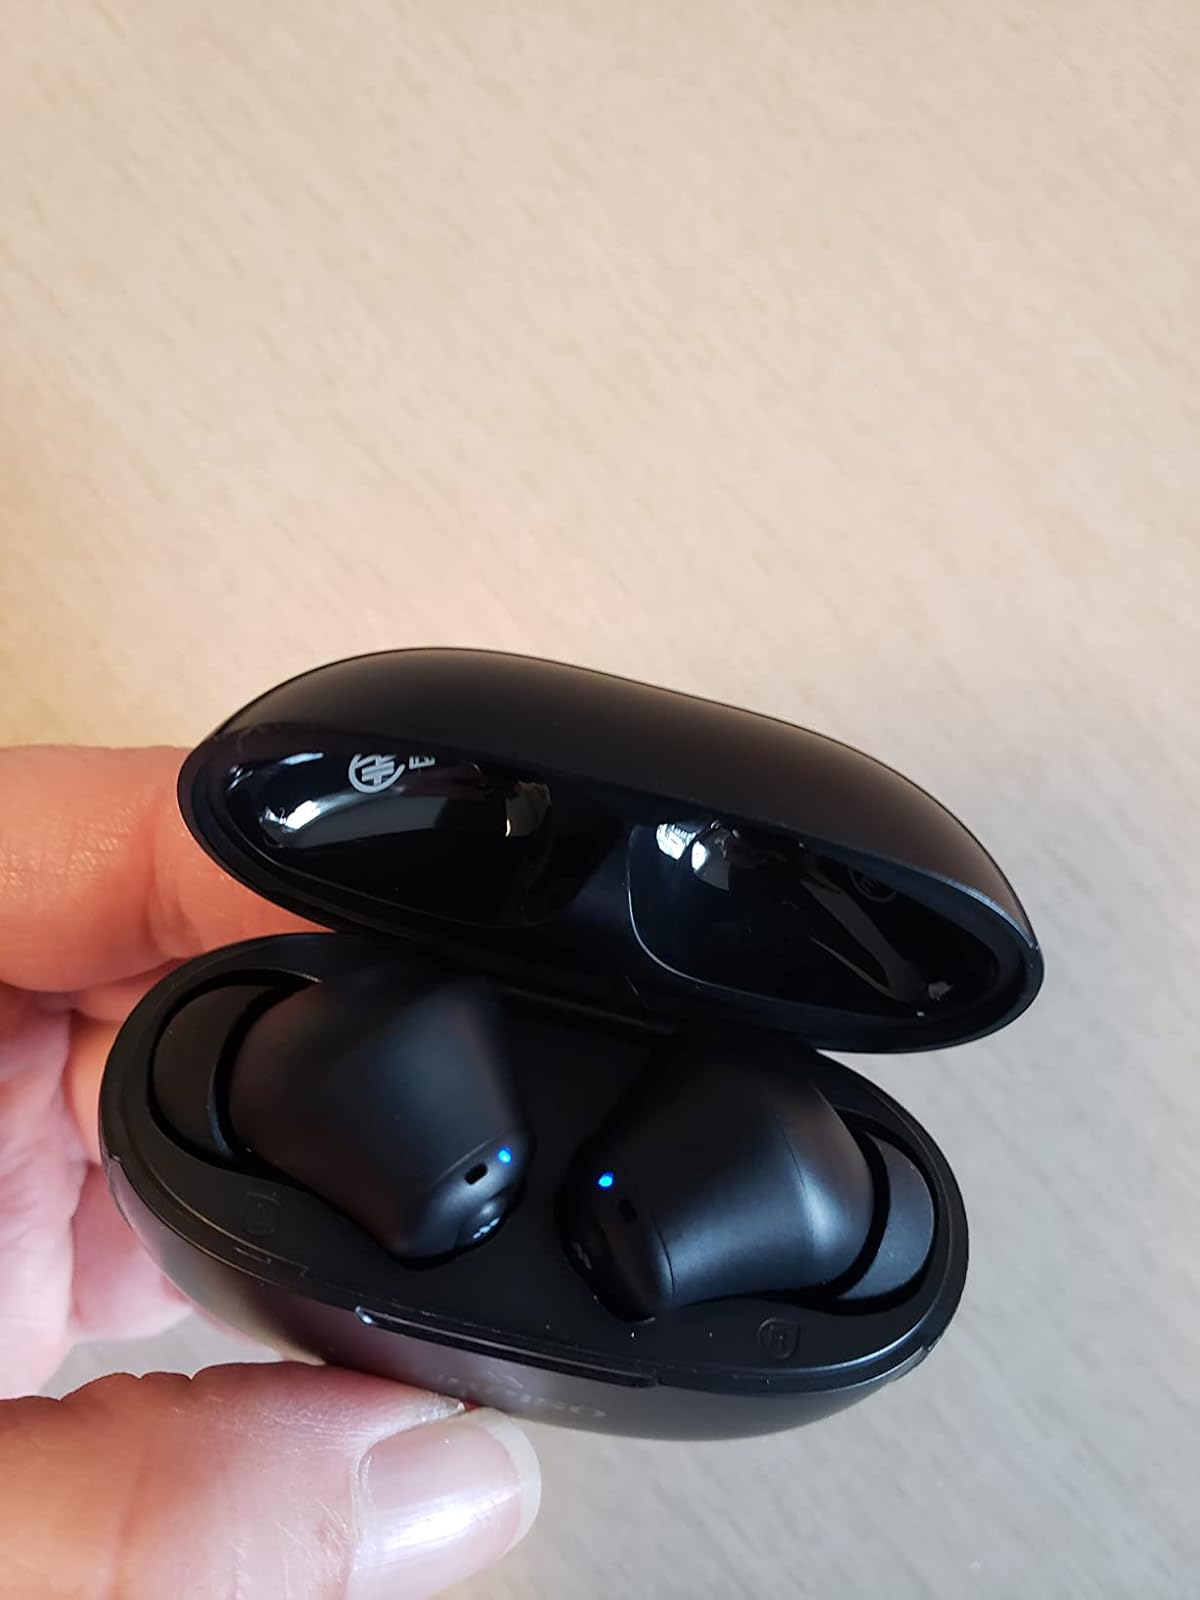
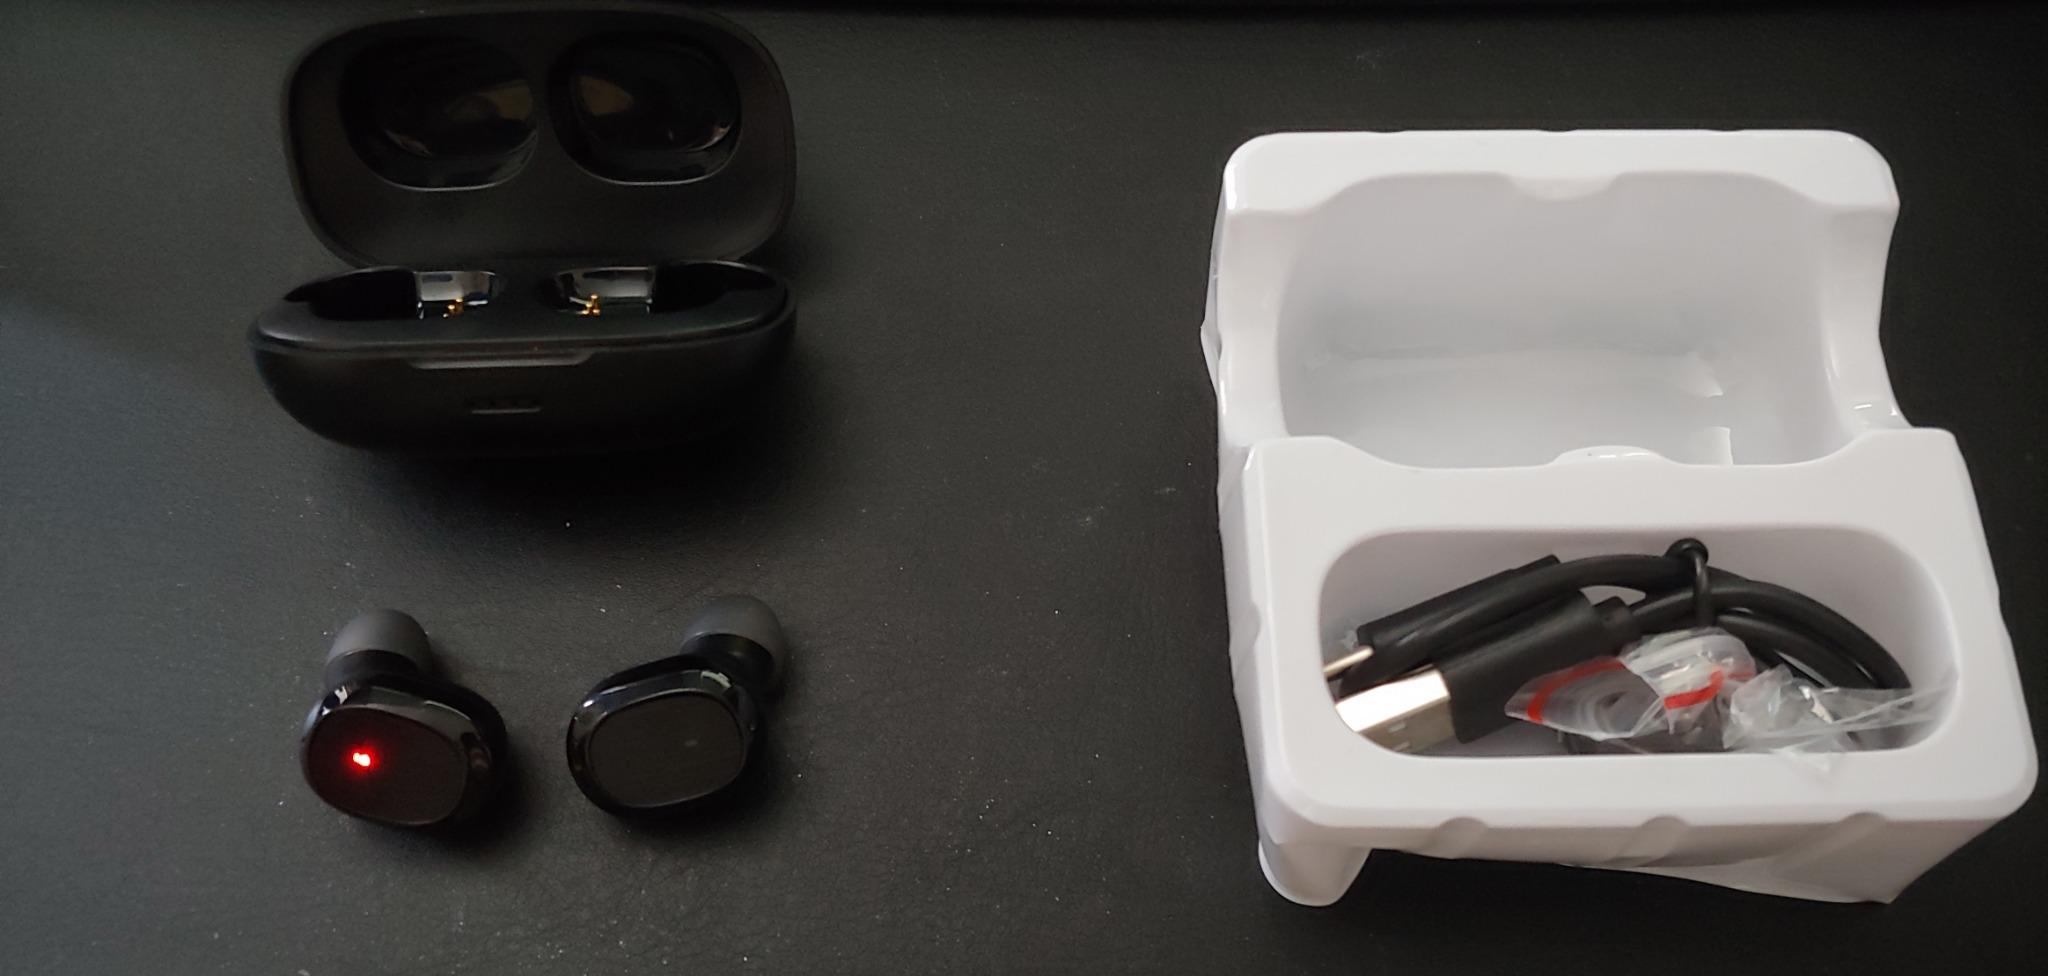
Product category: earbuds
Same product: no